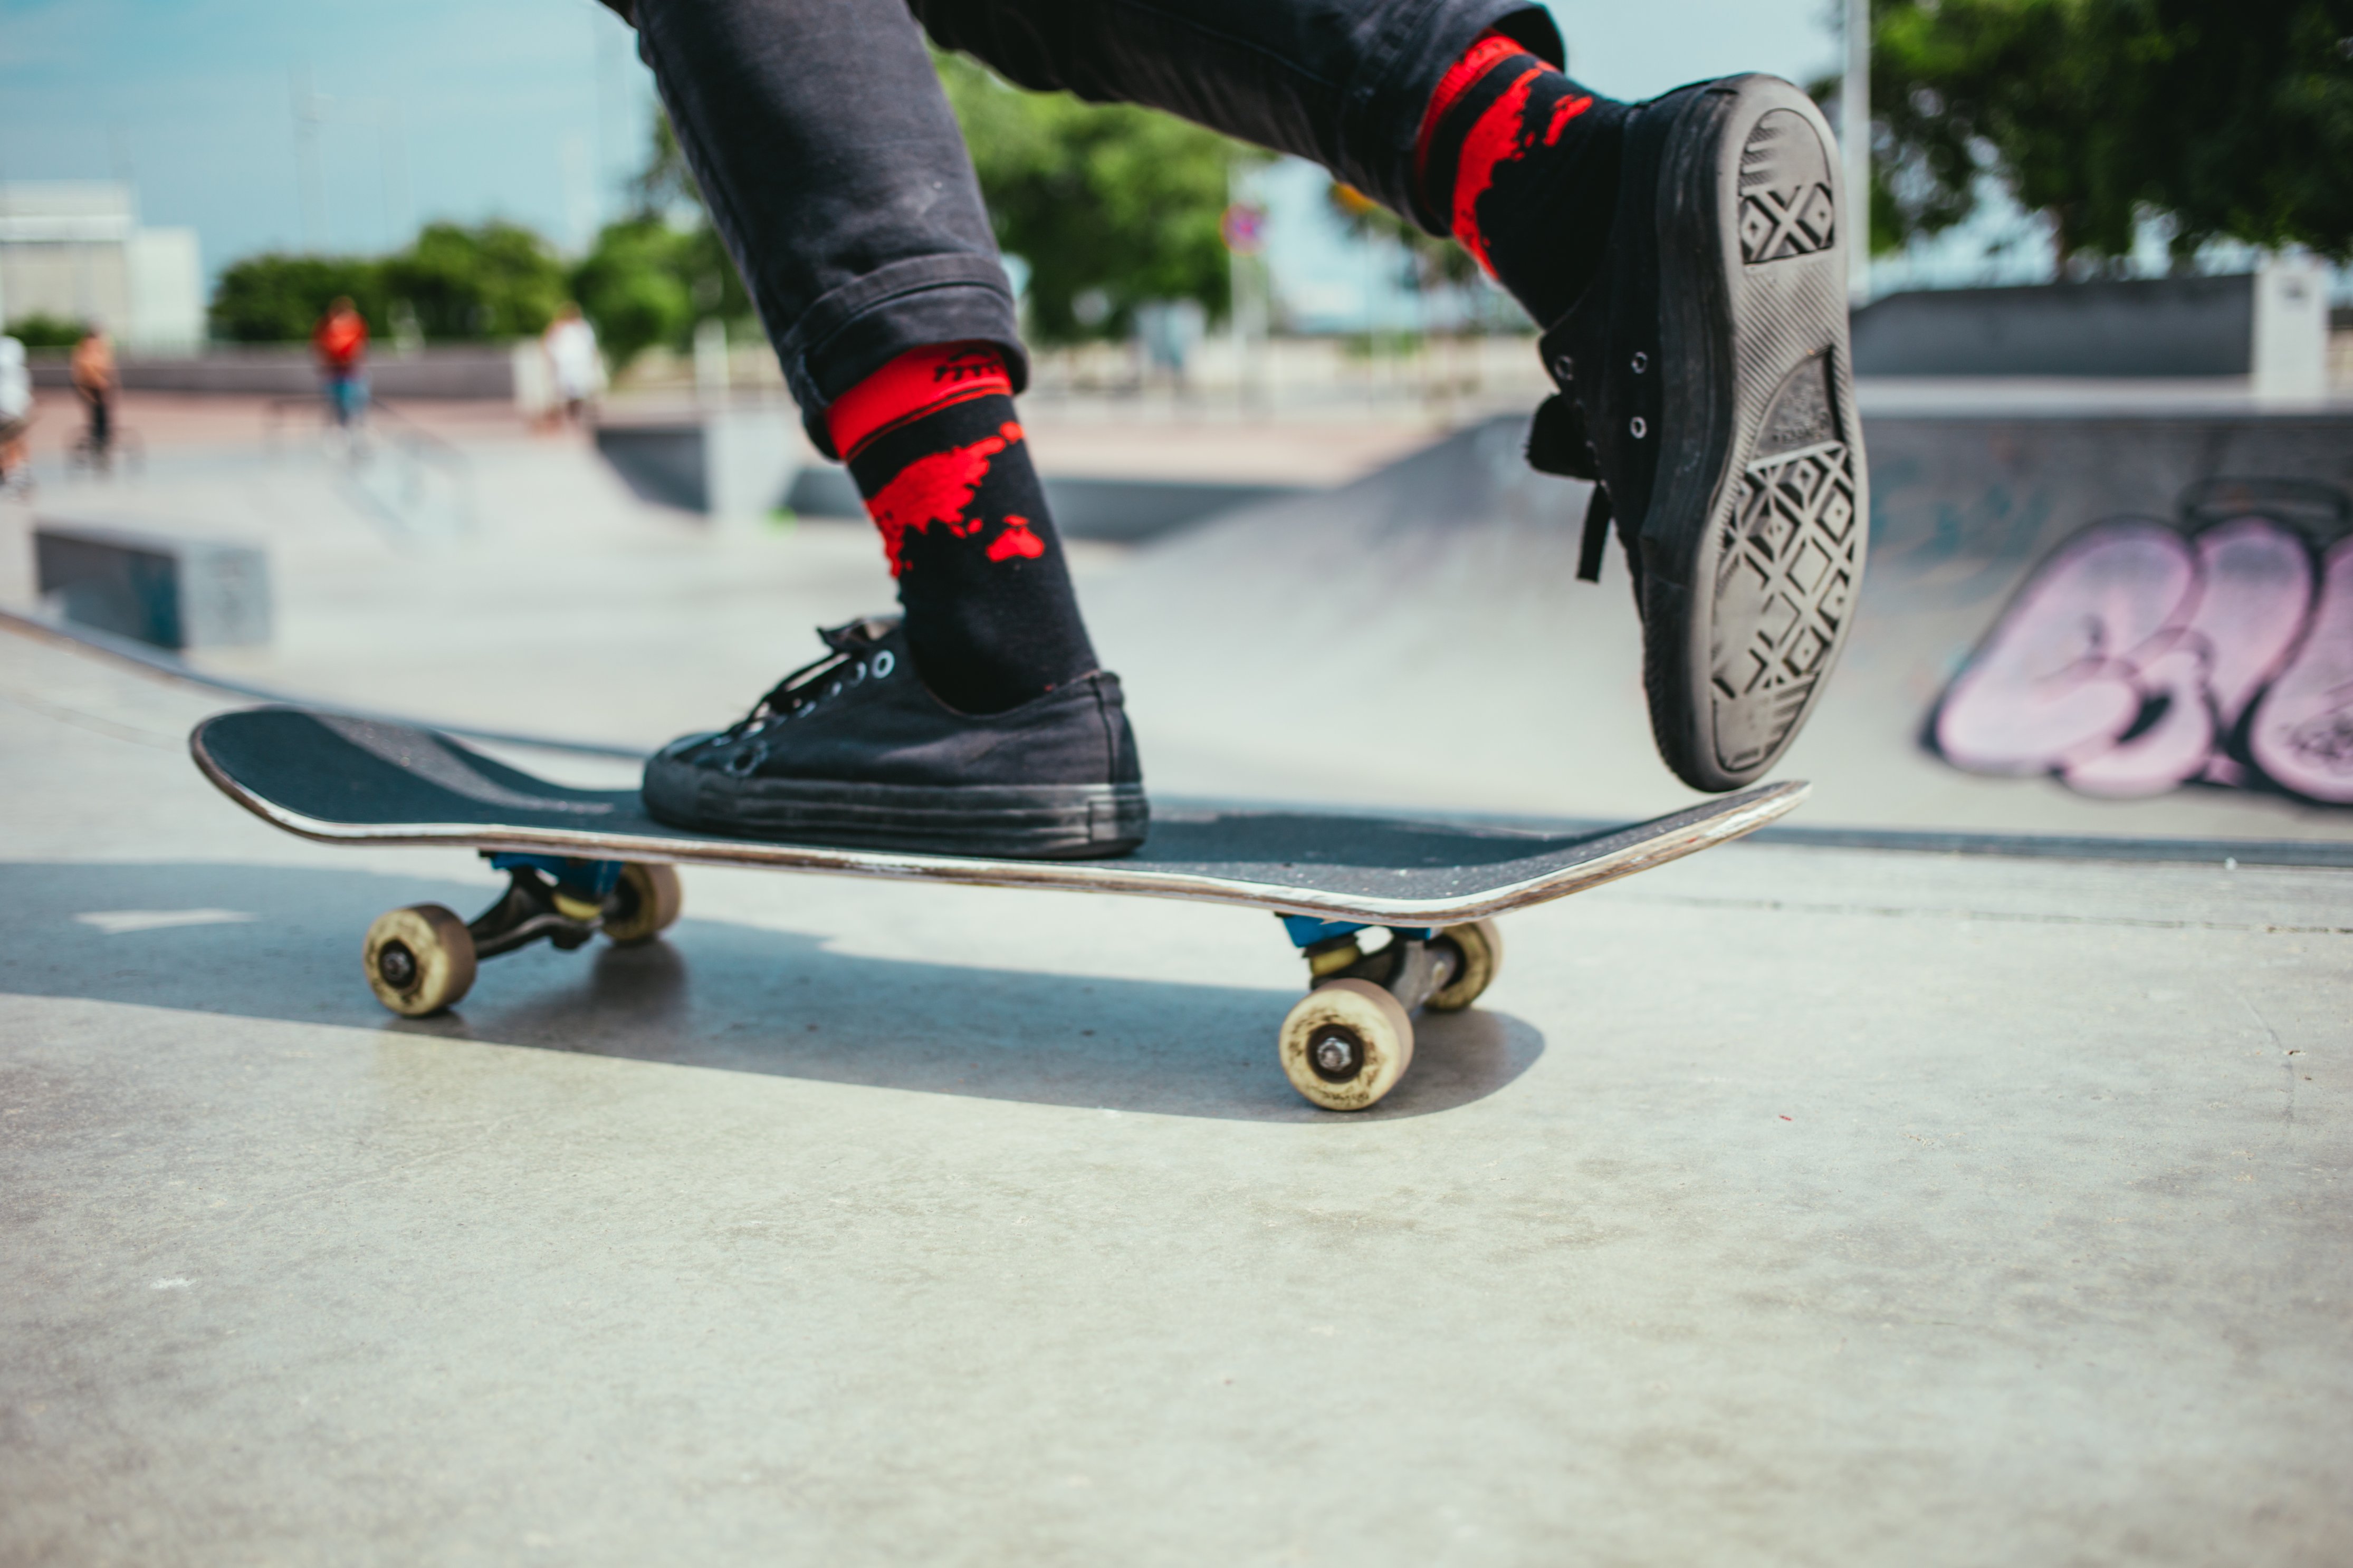
skateboarding, longboarding, skateboard, skateboarder, kickflip, boardsport, Skateboarding Equipment, freebord, recreation, sports equipment, longboard, rolling, footwear, skatepark, extreme sport, sports, individual sports, skate shoe, photography, shoe, freeride, sport venue